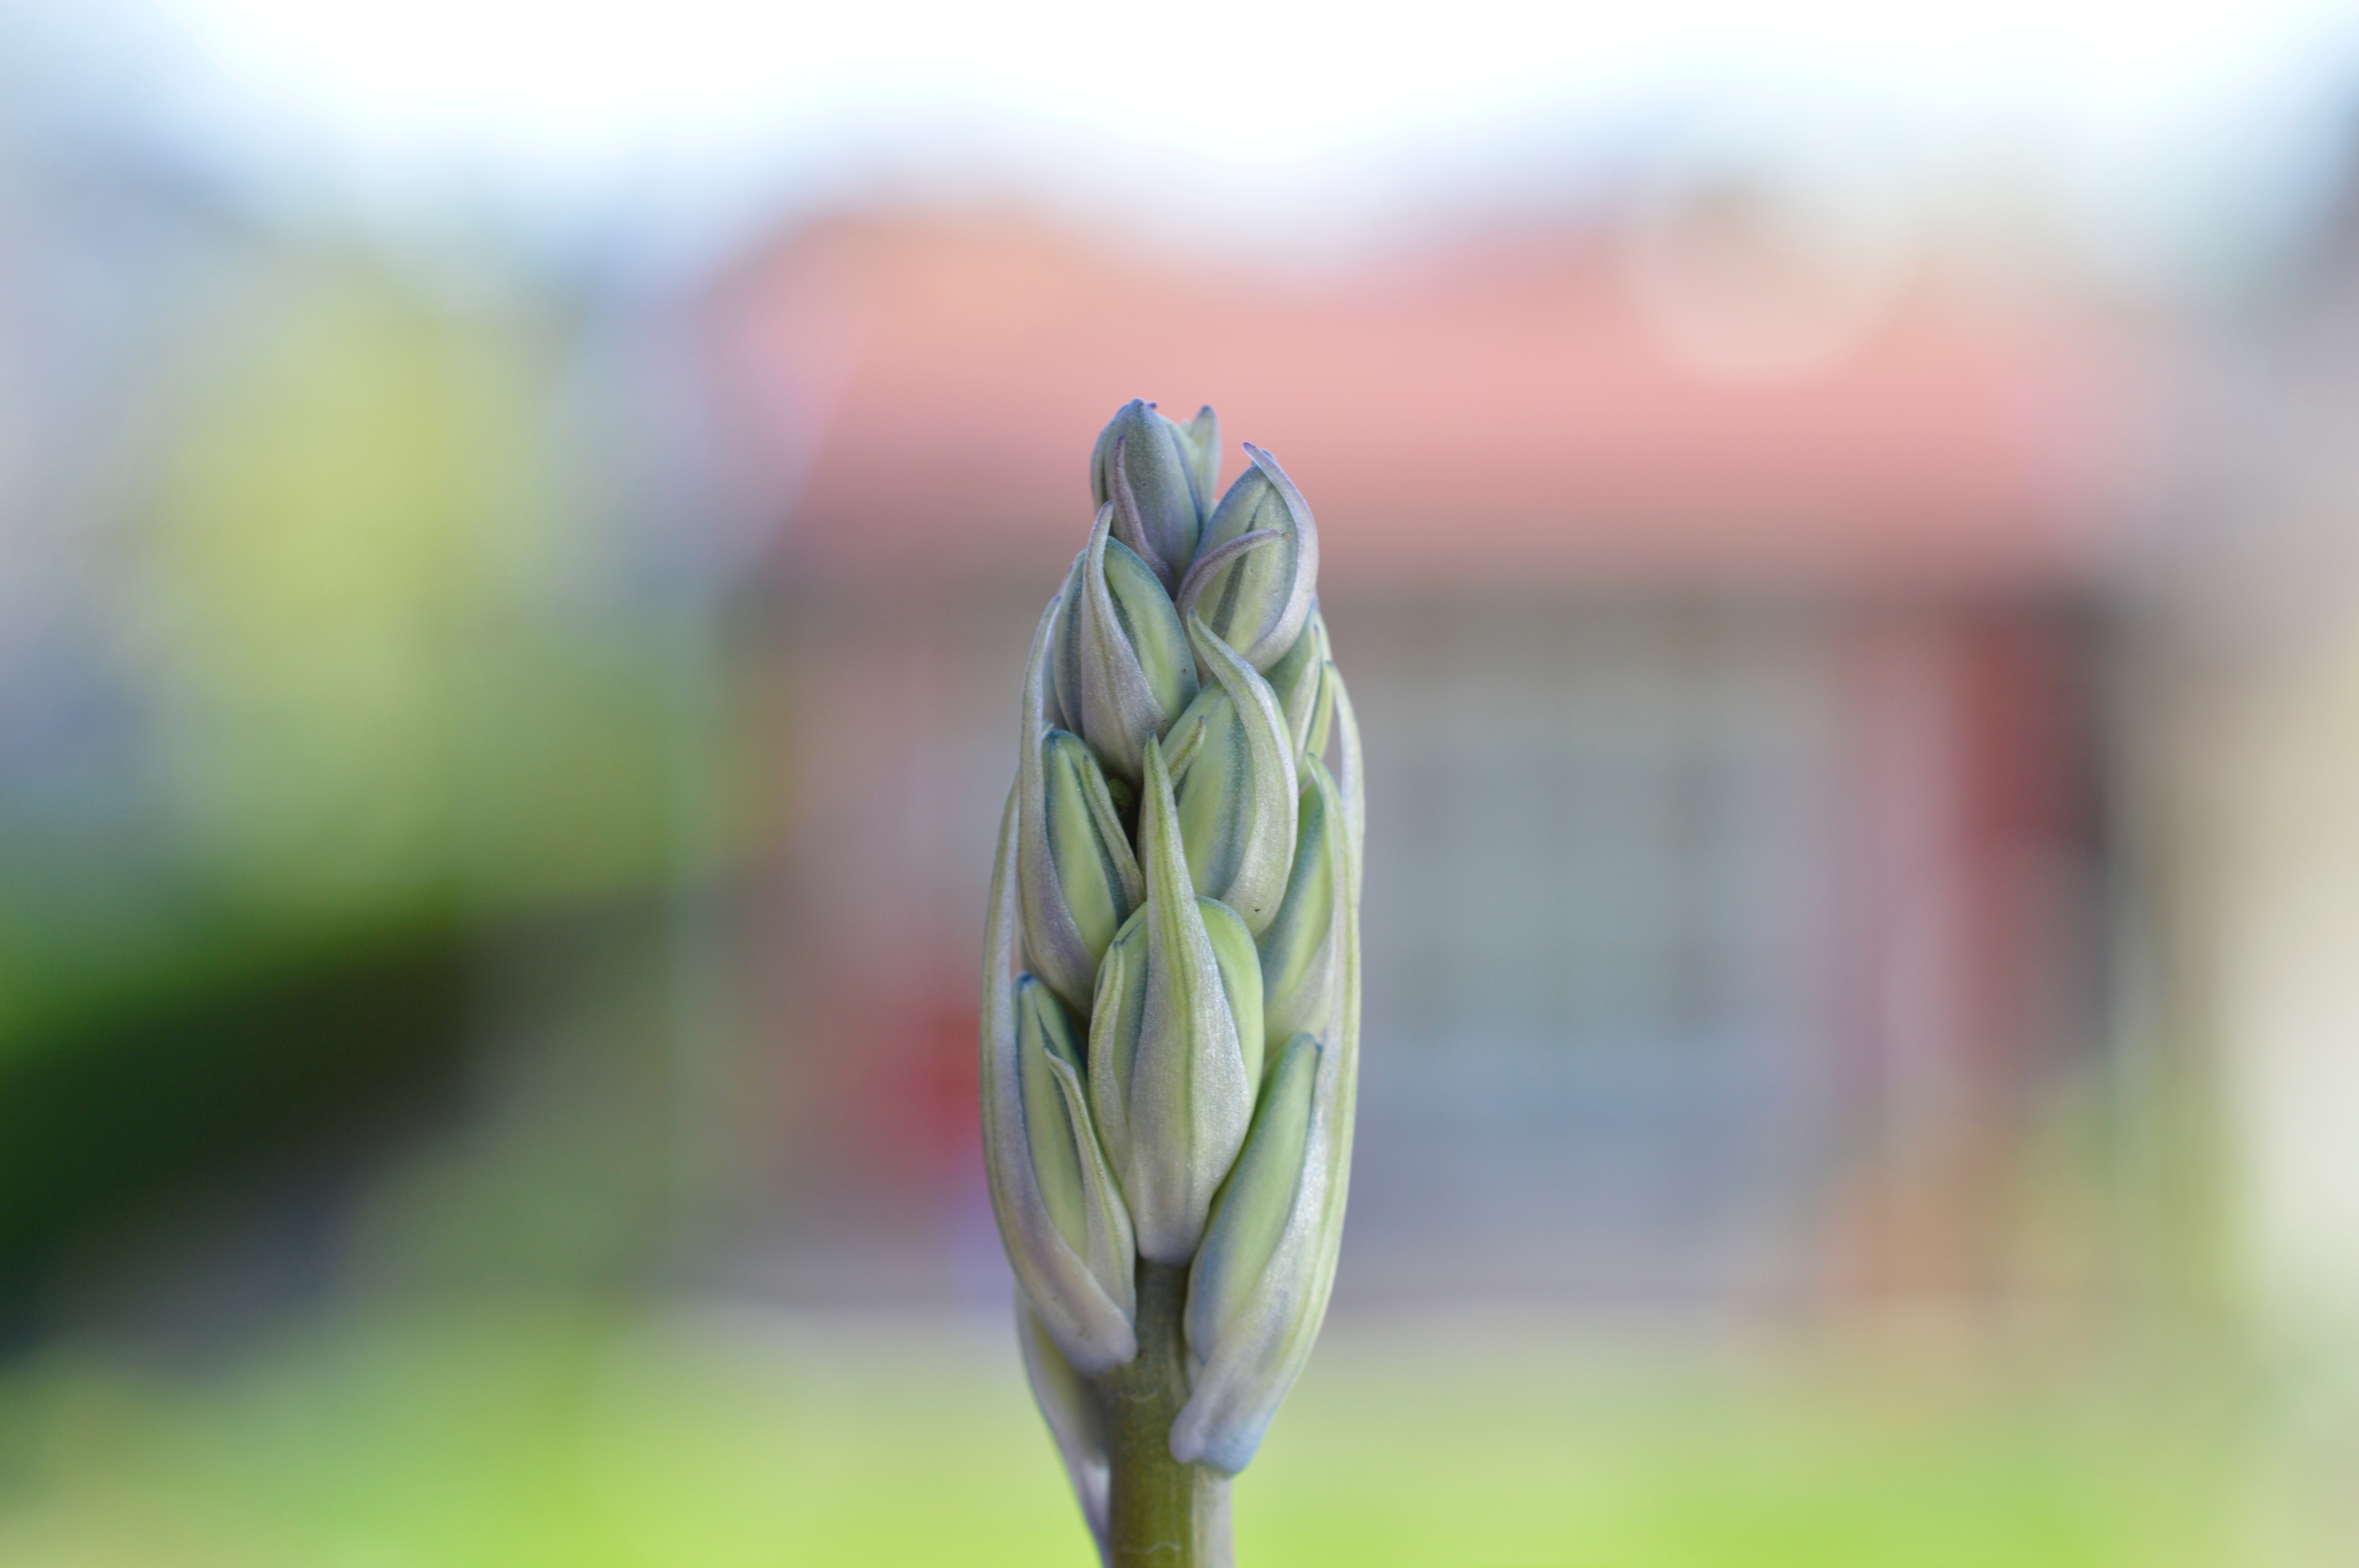
nature, grass, plant, field, photography, leaf, flower, food, spring, green, color, botany, flora, close up, bud, macro photography, flowering plant, grass family, plant stem, land plant